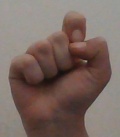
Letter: fa